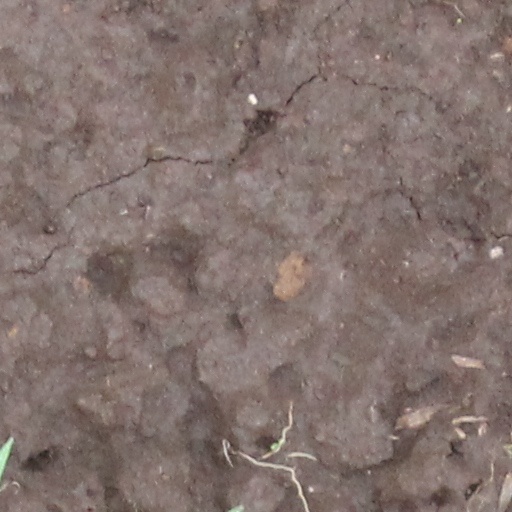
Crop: wheat